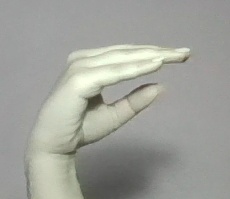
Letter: jeem